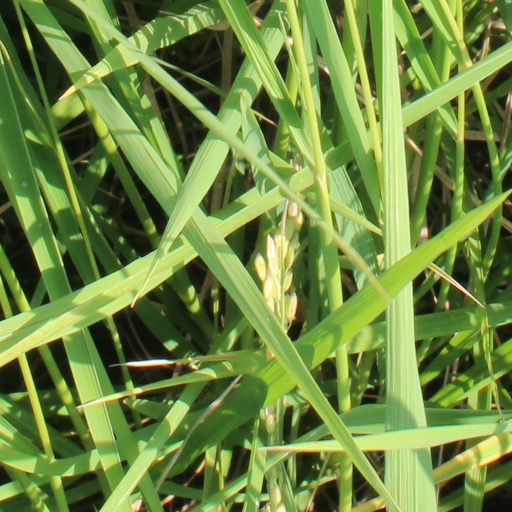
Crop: rice